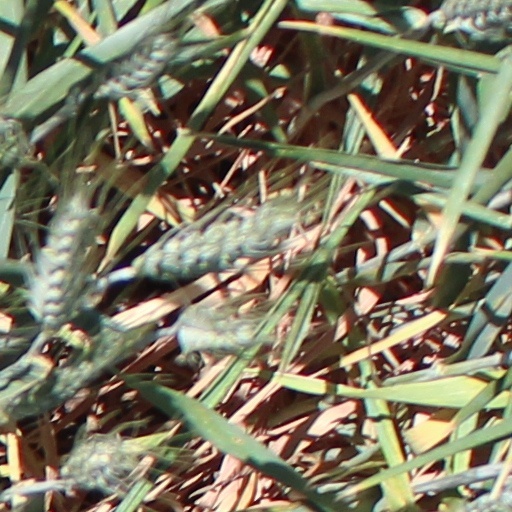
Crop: wheat